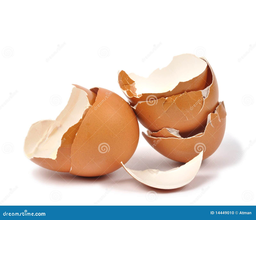
Label: eggshells